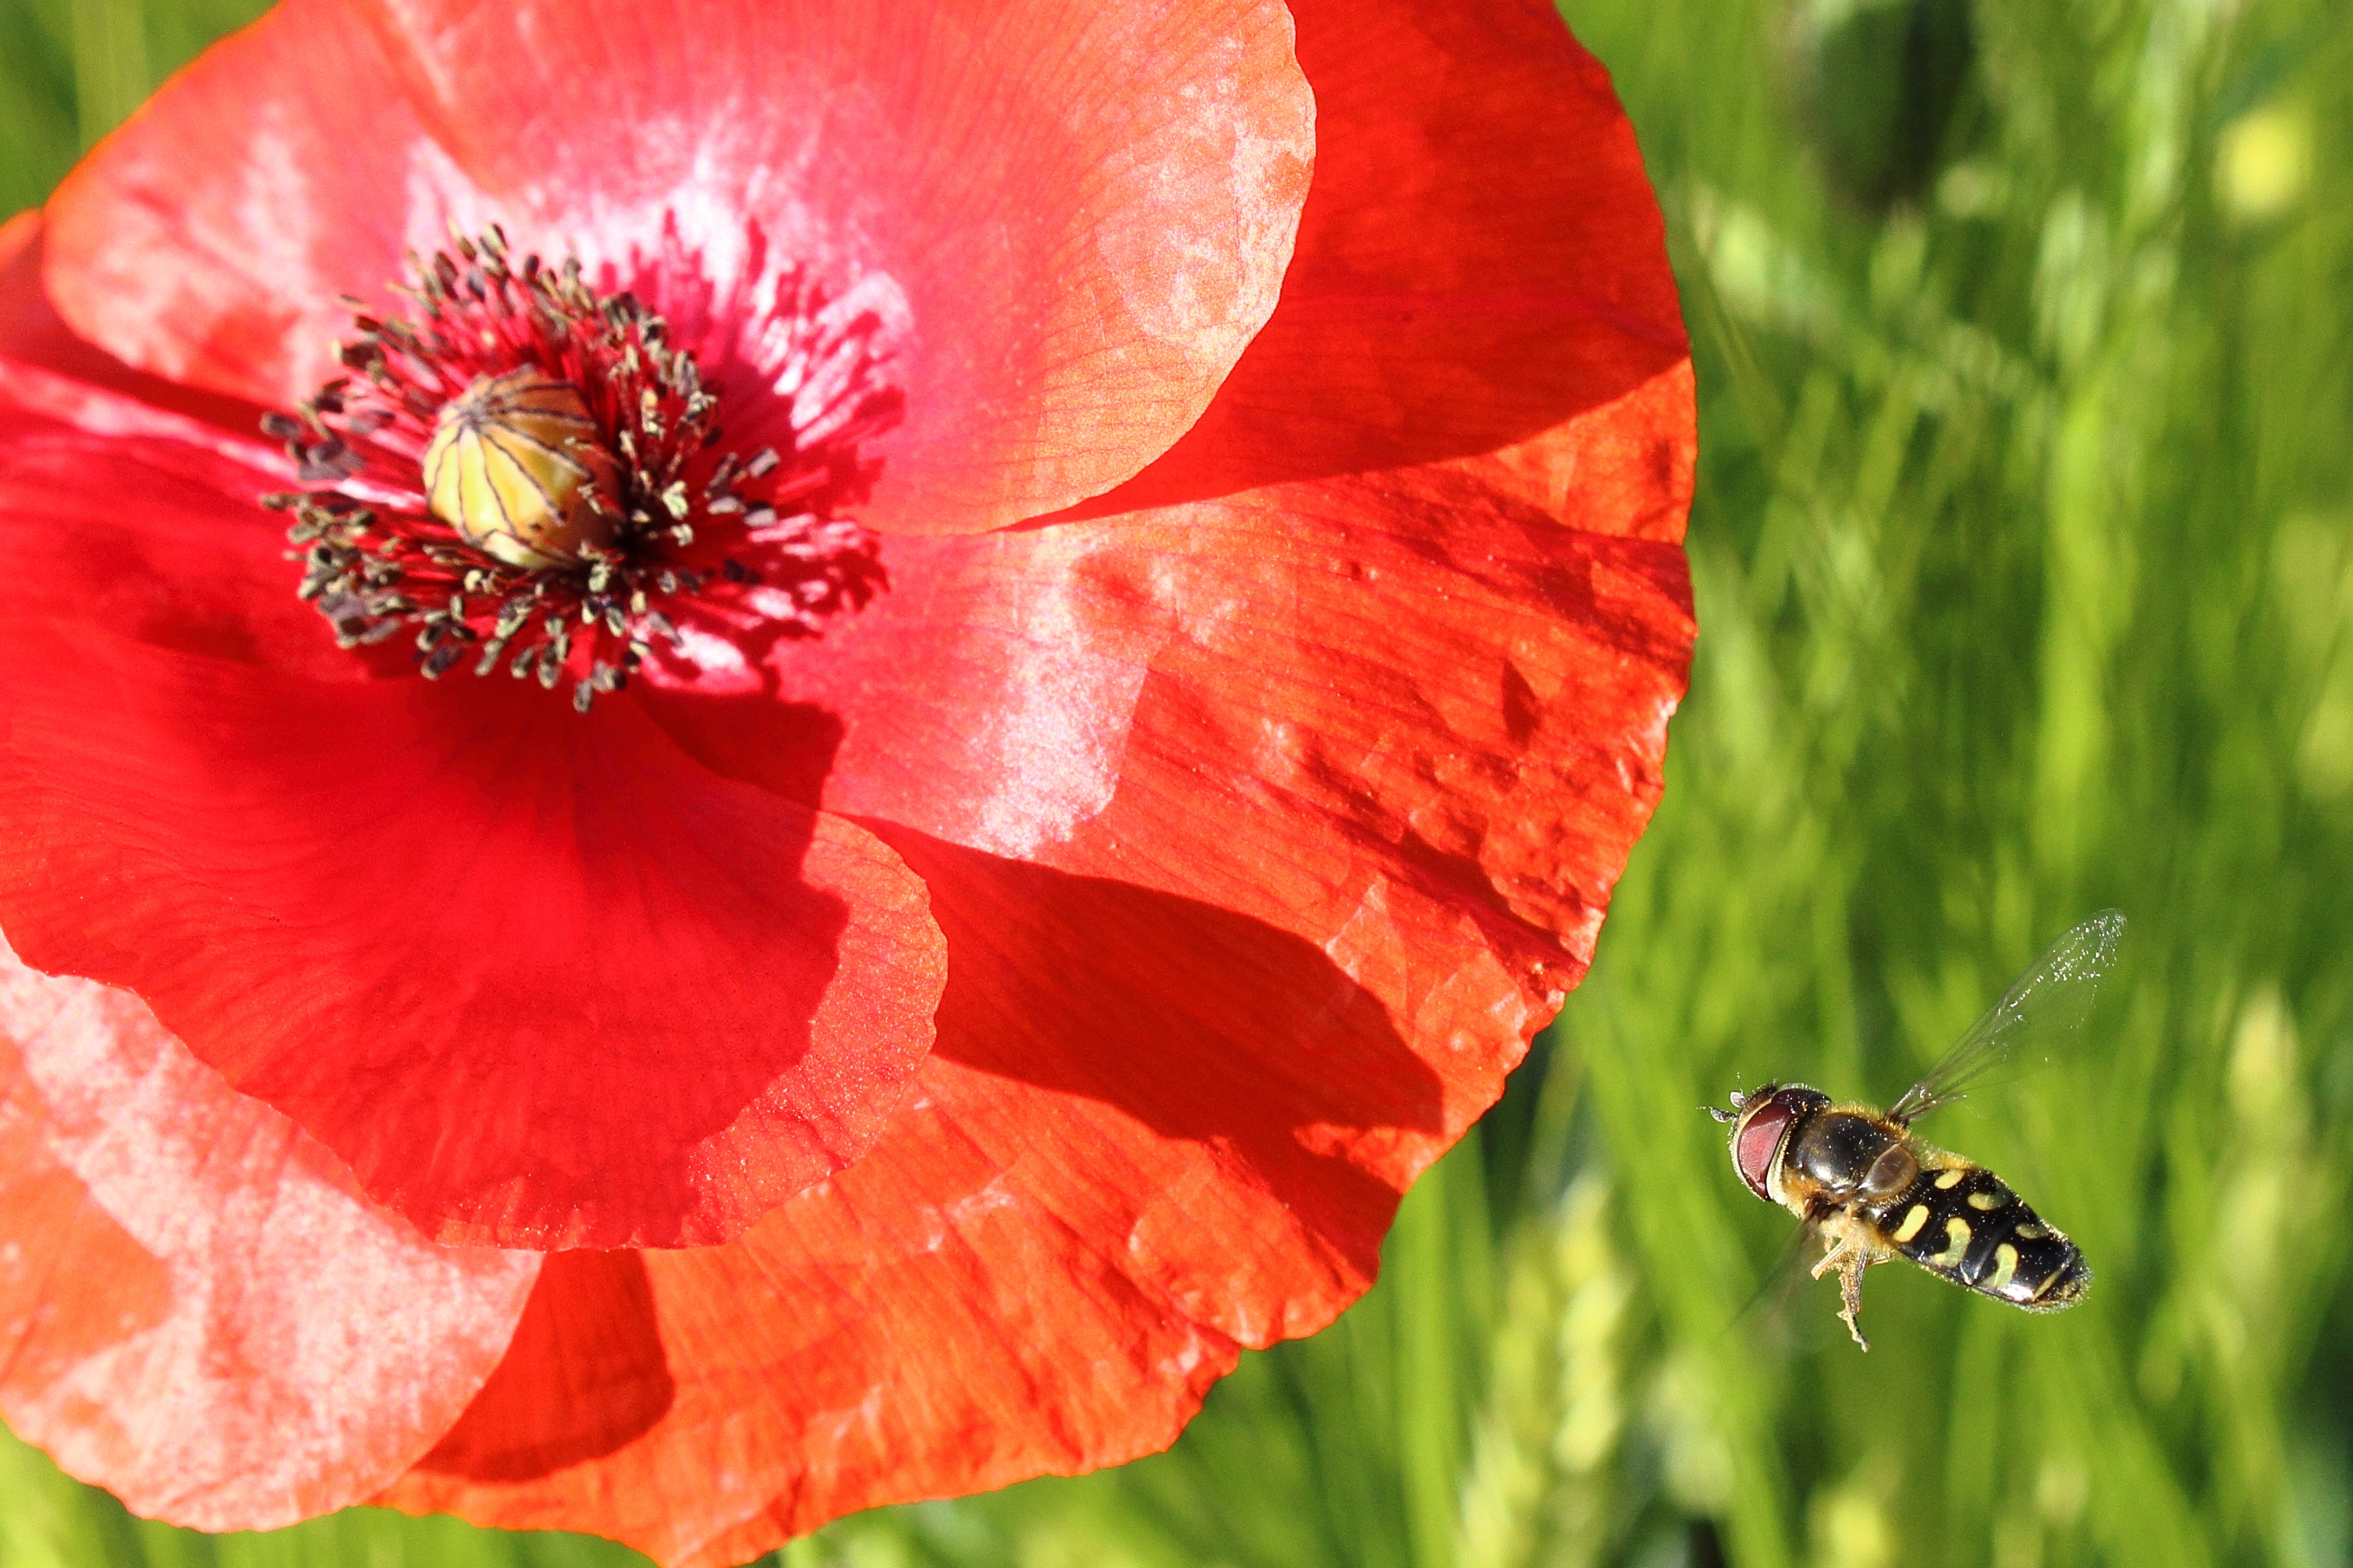
blossom, wing, plant, field, flower, petal, bloom, fly, pollination, red, insect, macro, botany, close, flora, wildflower, close up, poppy flower, hoverfly, poppy, coquelicot, approach, macro photography, flowering plant, land plant, poppy family